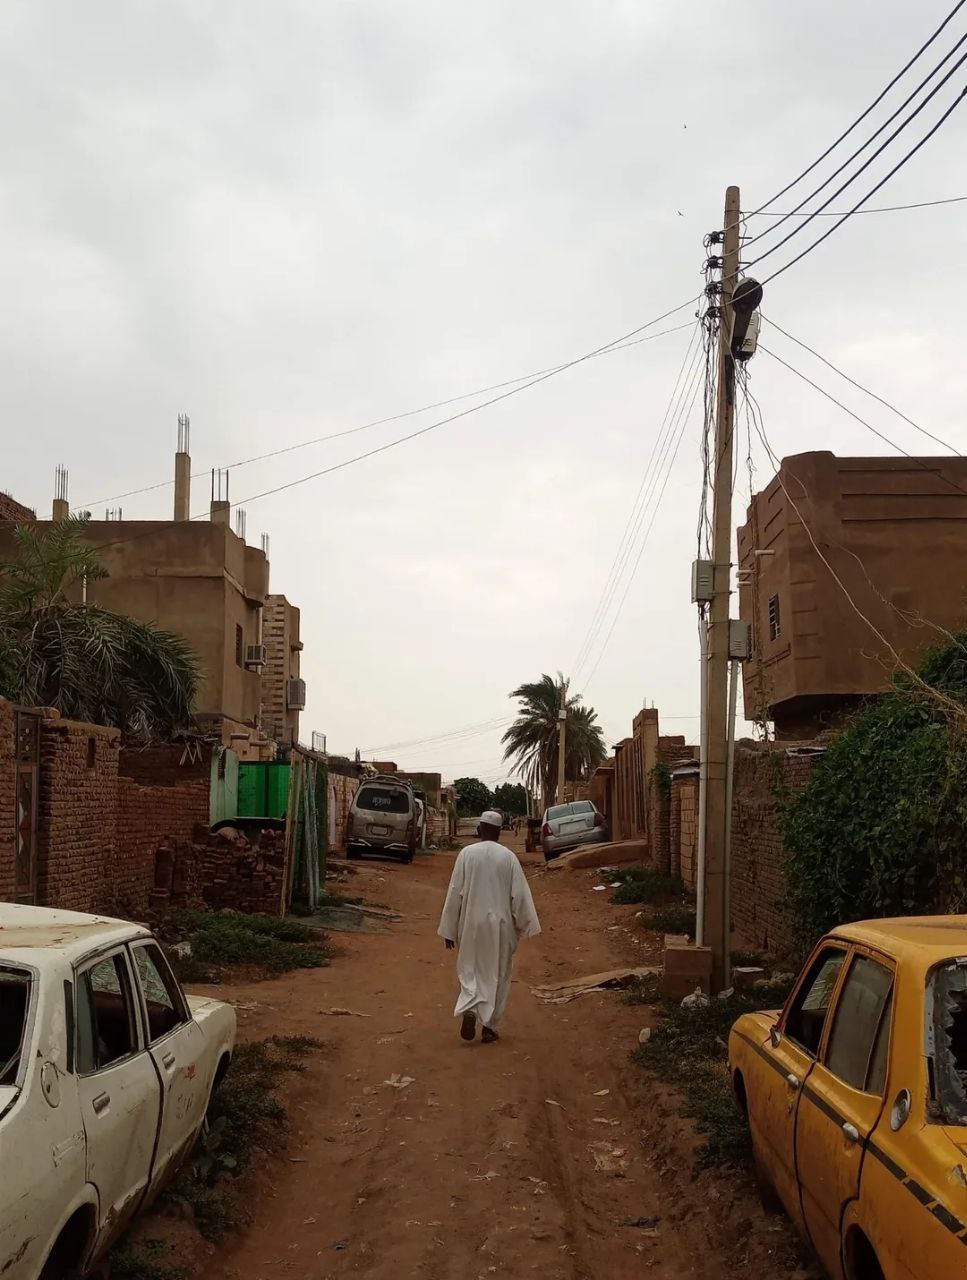
الوصف بالفصحى: رجل يرتدي الزي التقليدي يسير في الحي السكني وتصطف السيارات أمام المنازل
الوصف بالعامية السودانية: راجل لابس جلابية ماشي في الحلة وفي عربات واقفة قدام البيوت
التصنيف: Urban & City Life